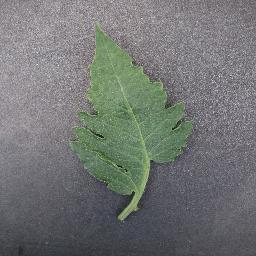
Label: Tomato___healthy